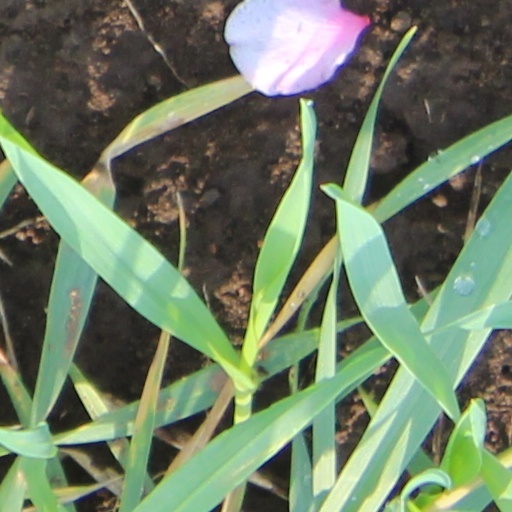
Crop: wheat